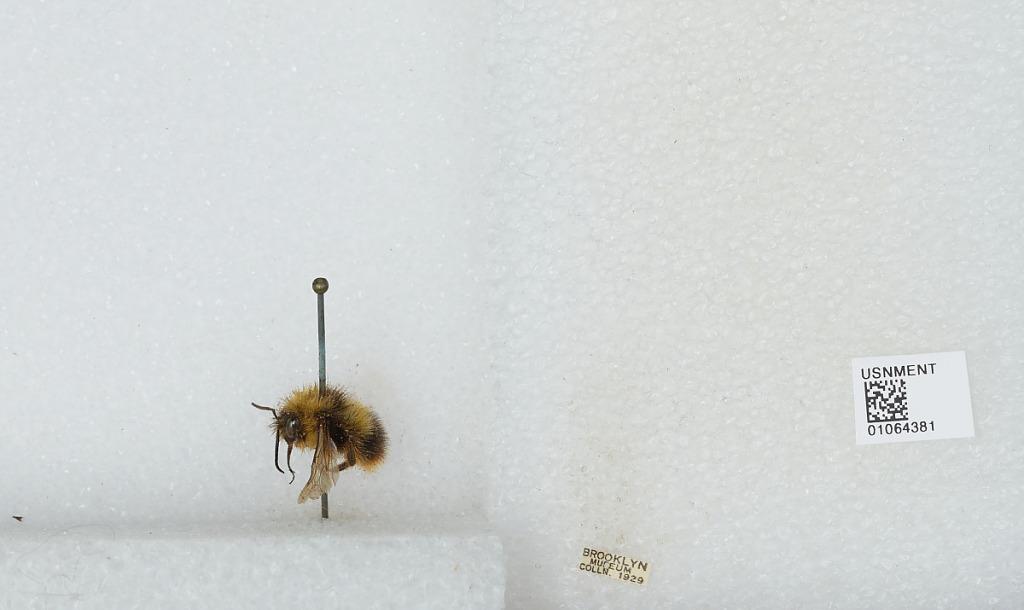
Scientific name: Bombus sp.